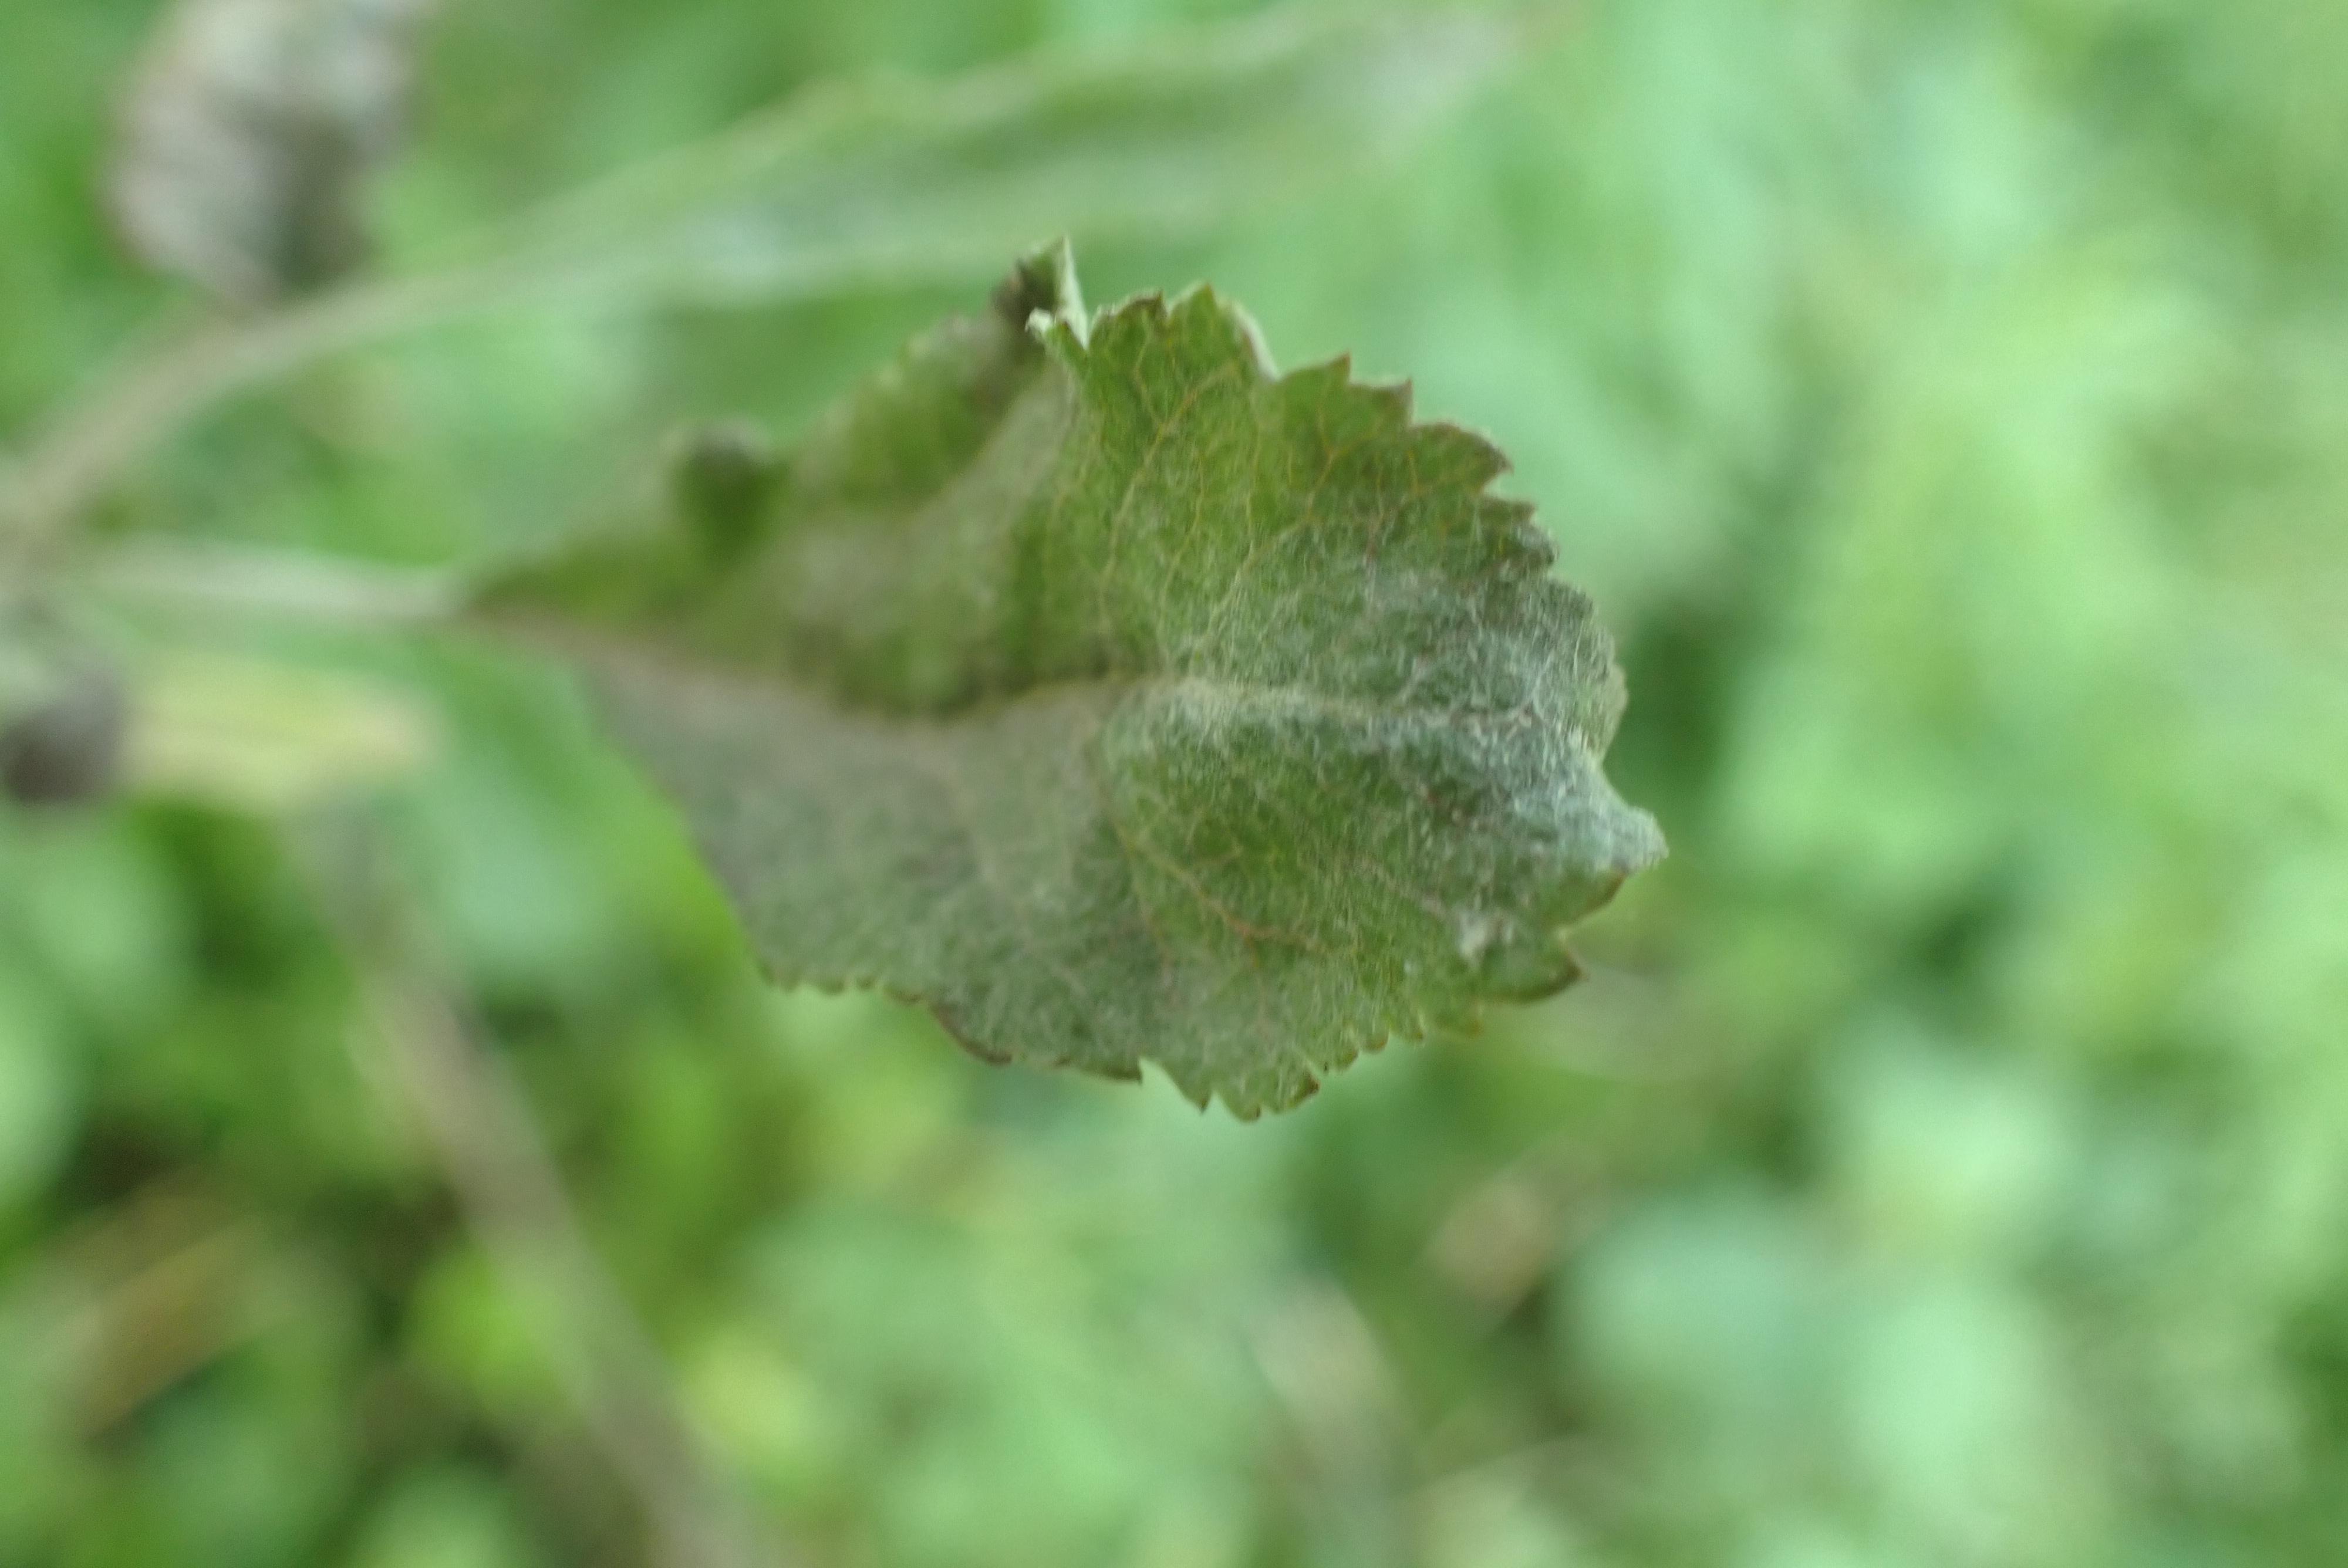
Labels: powdery_mildew